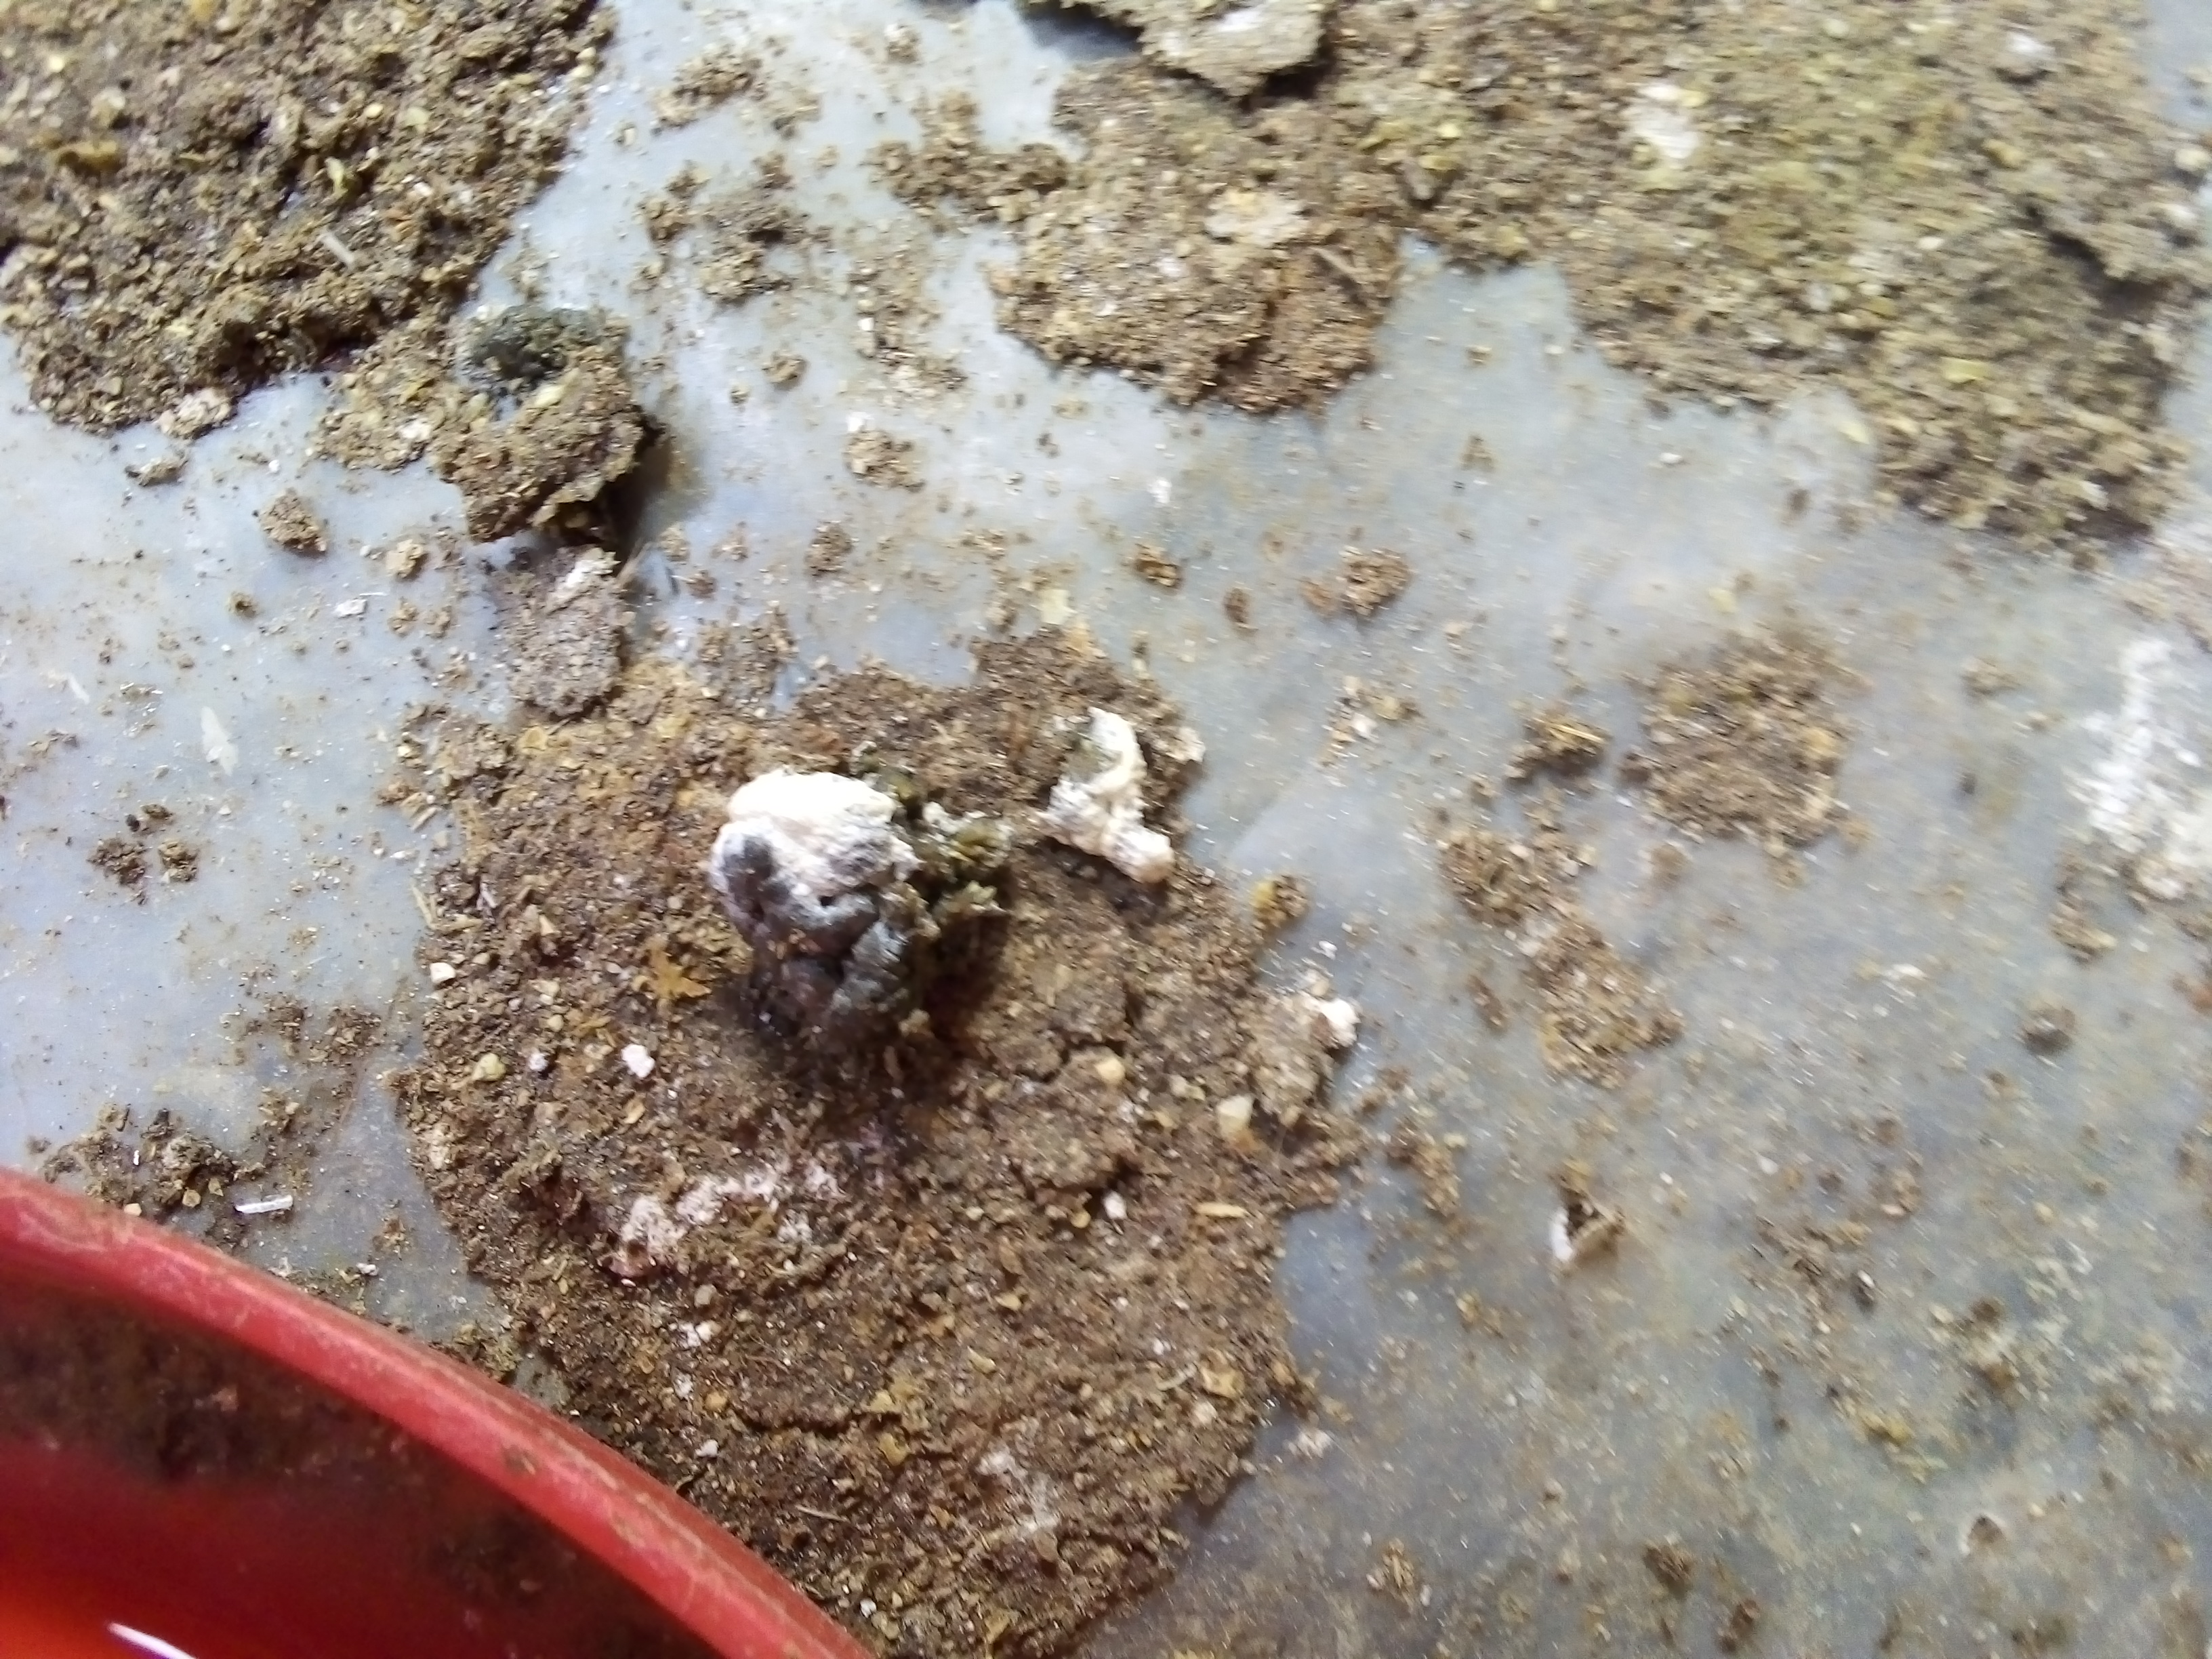
PCR-confirmed diagnosis: Salmonella